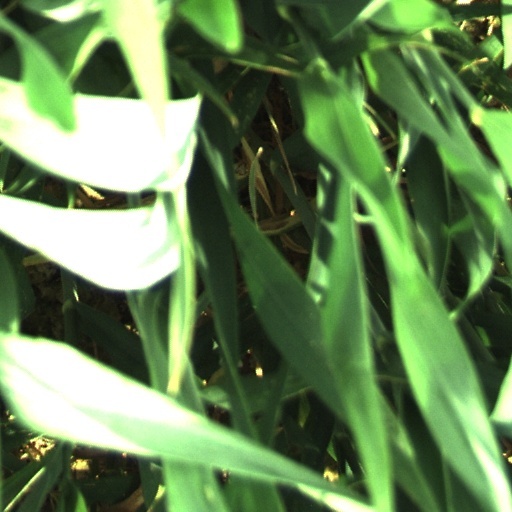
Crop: wheat